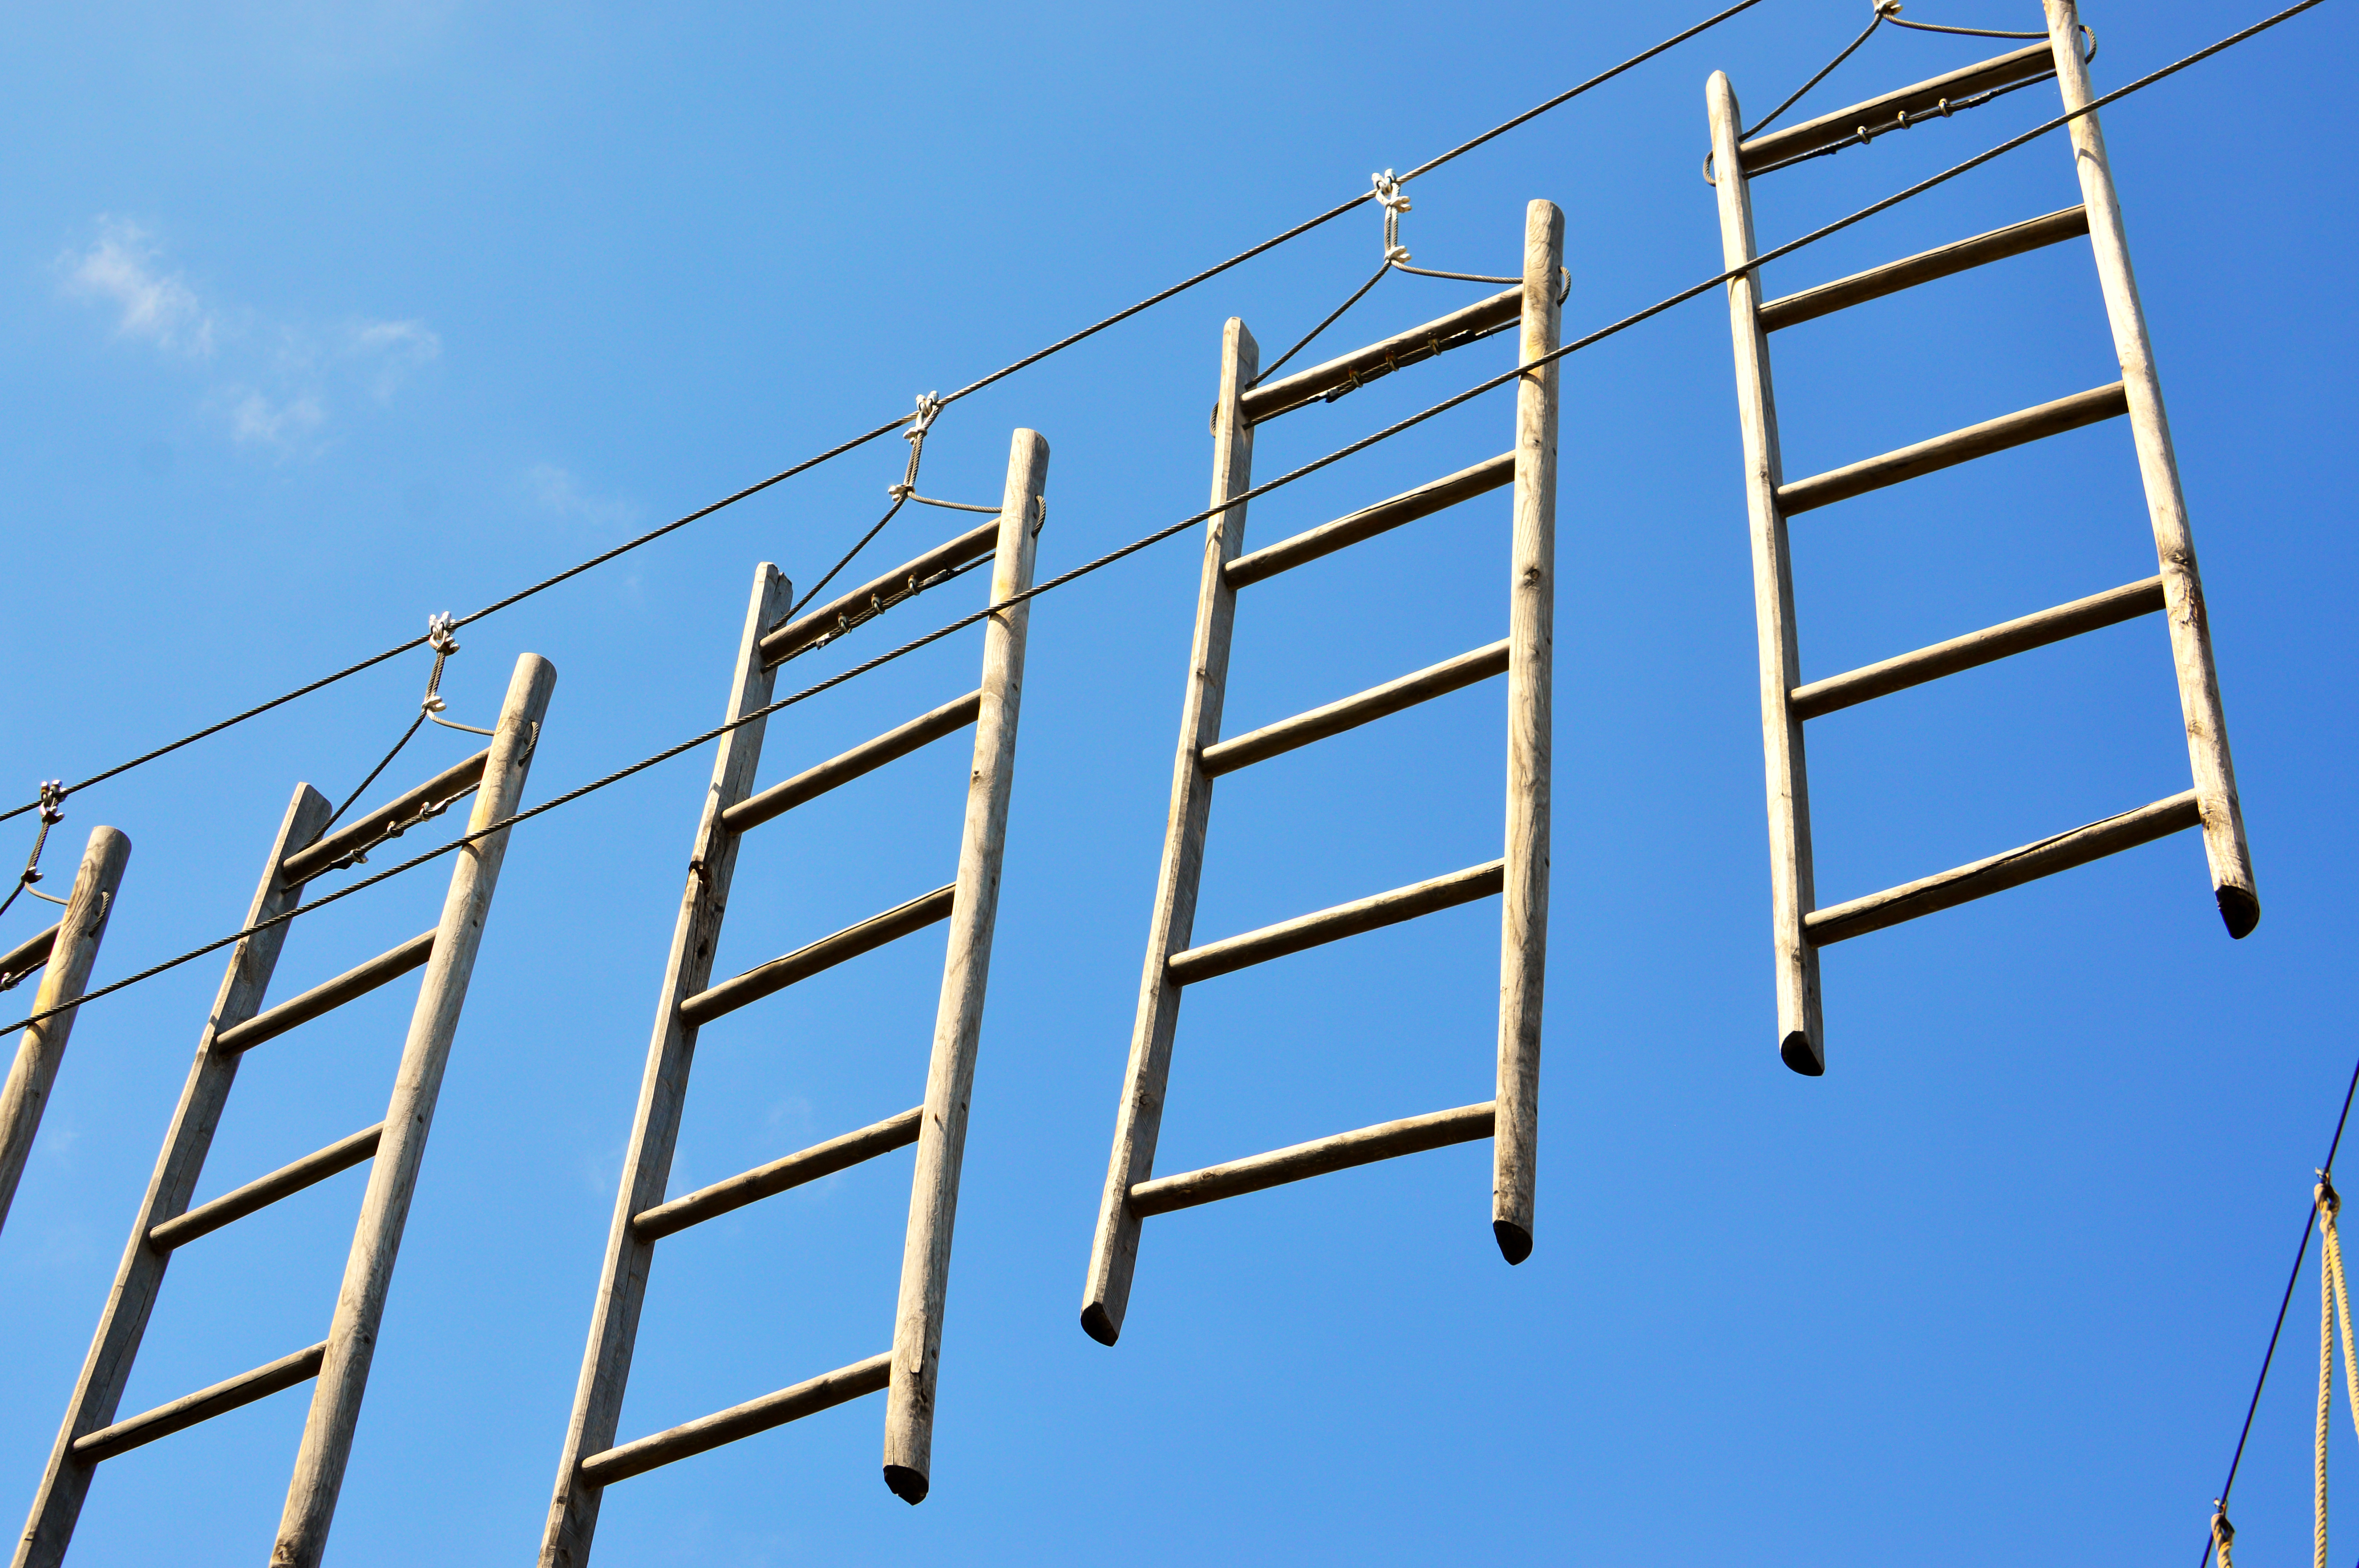
adventure, park, climbing, rope, high, forest, outdoor, zip, safety, sport, activity, nature, equipment, extreme, brave, fun, tree, leisure, summer, risk, young, line, helmet, family, challenge, sky, blue, technology, mast, background, industry, tall, industrial, metal, sea, sail, old, nautical, cable, travel, navy, structure, angle, energy, facade, electrical supply, public utility, building, symmetry